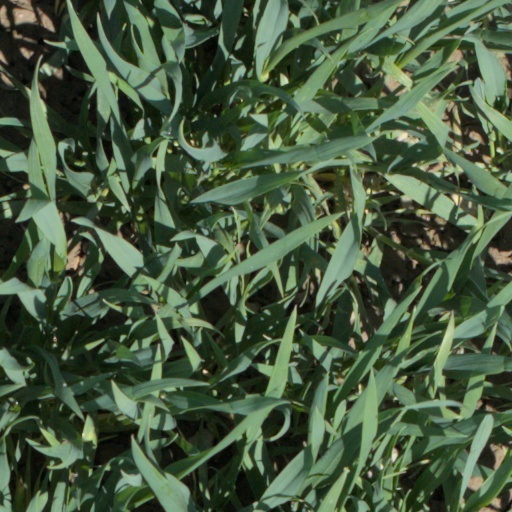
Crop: wheat